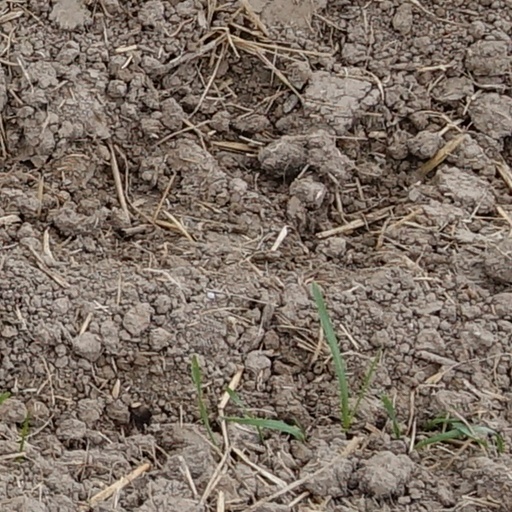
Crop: wheat